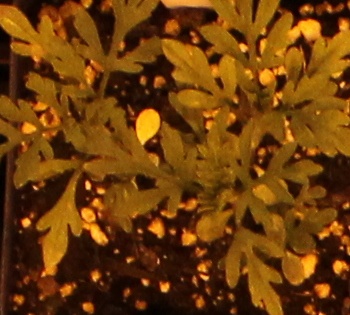
Label: Ragweed